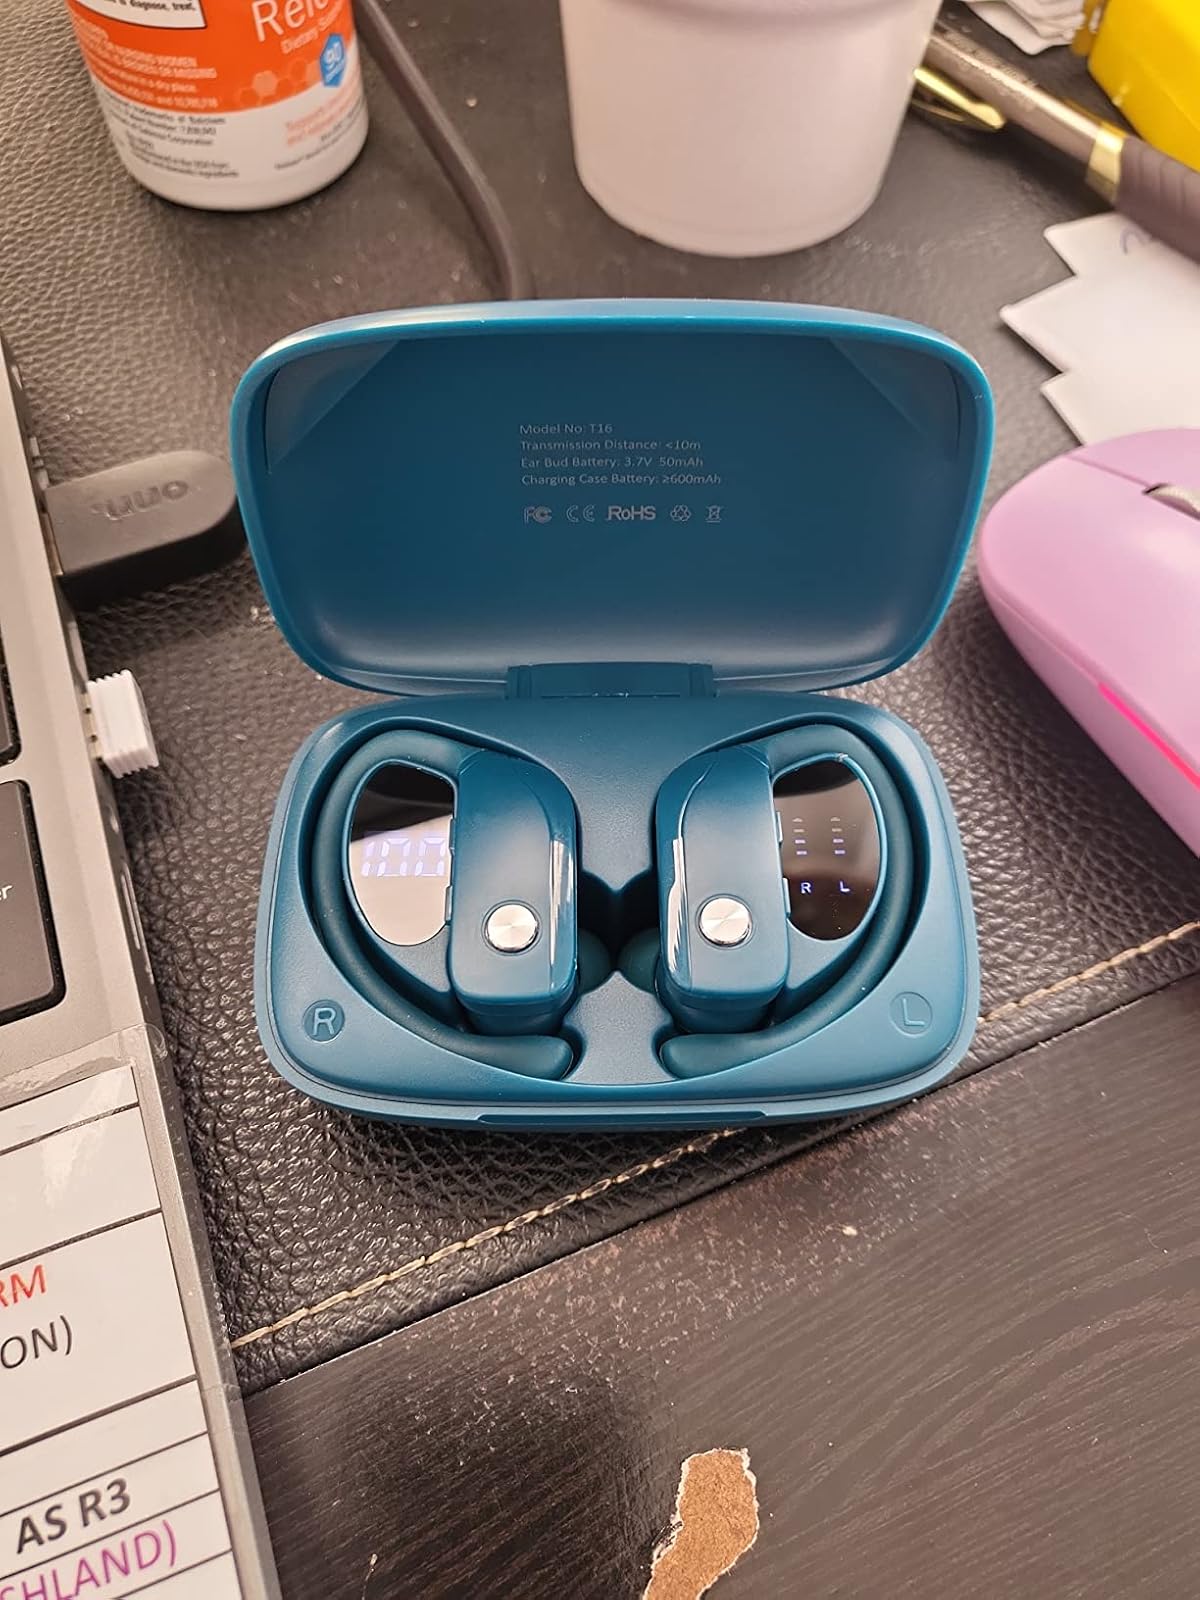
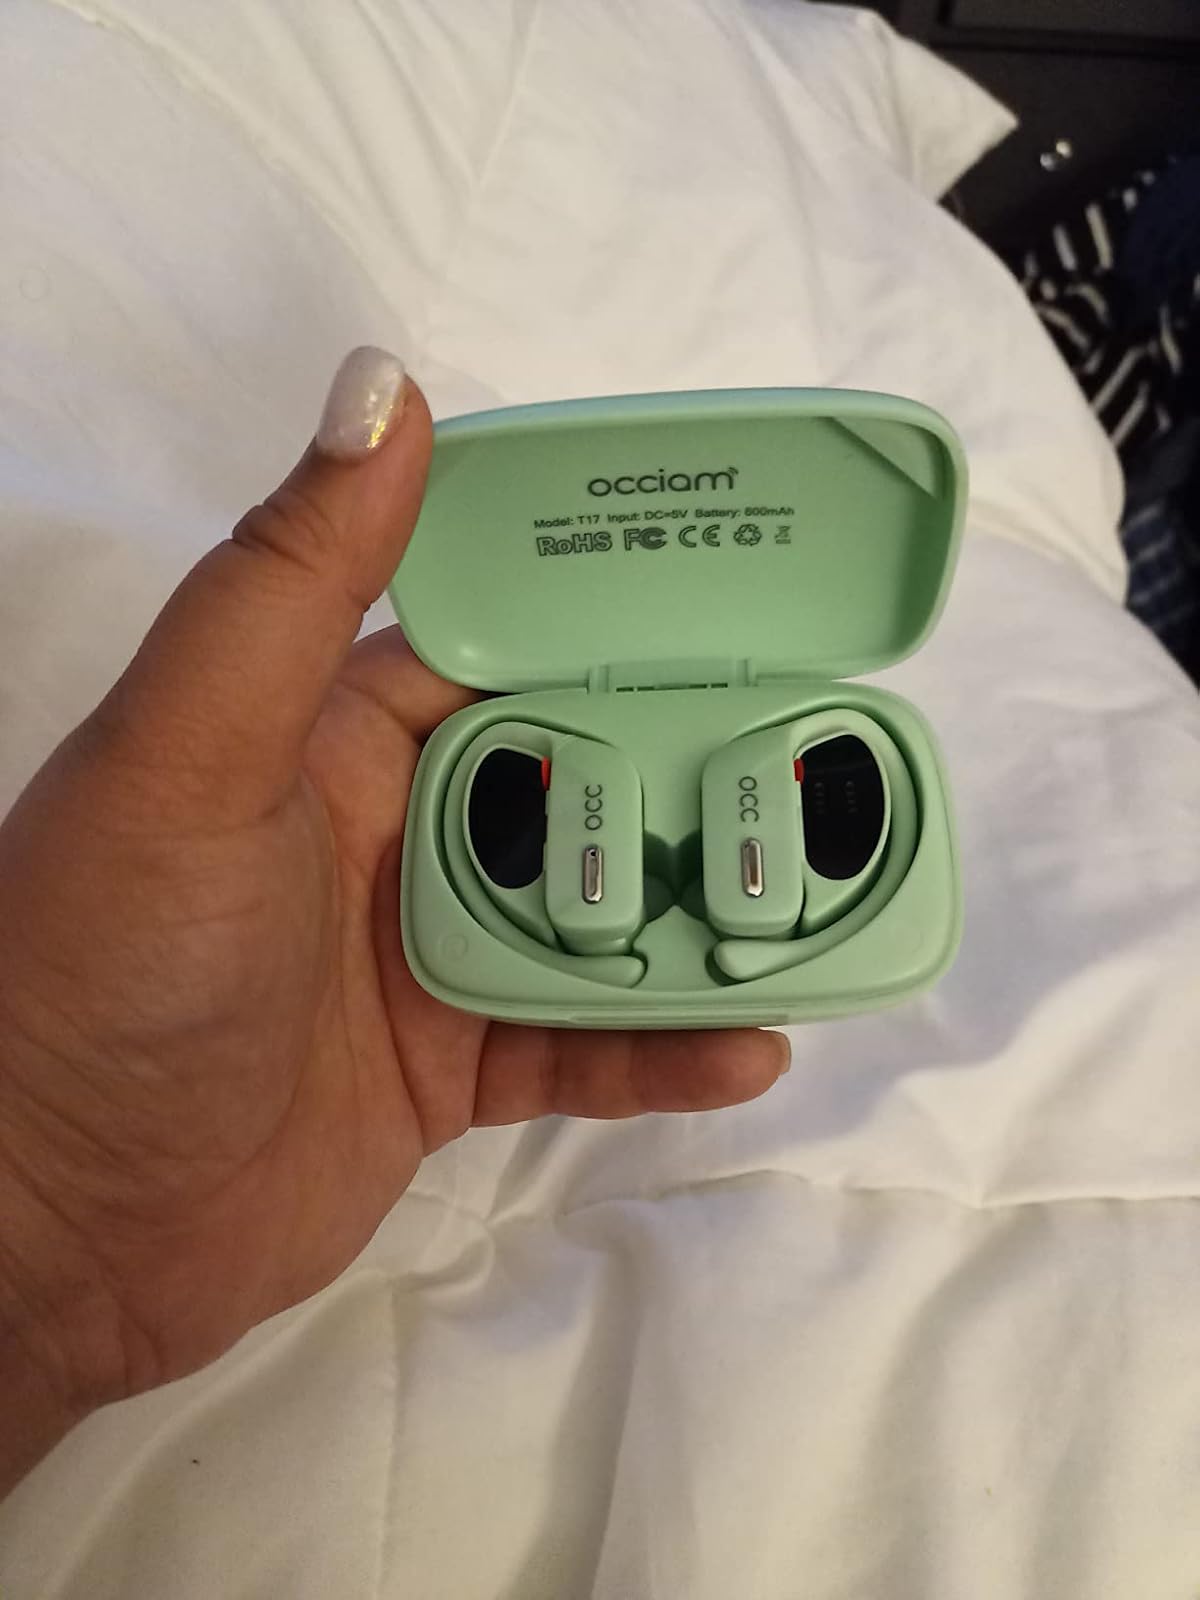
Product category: earbuds
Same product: no